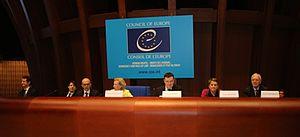
Andreas Kaplan, né le 5 octobre 1977, est un économiste allemand.